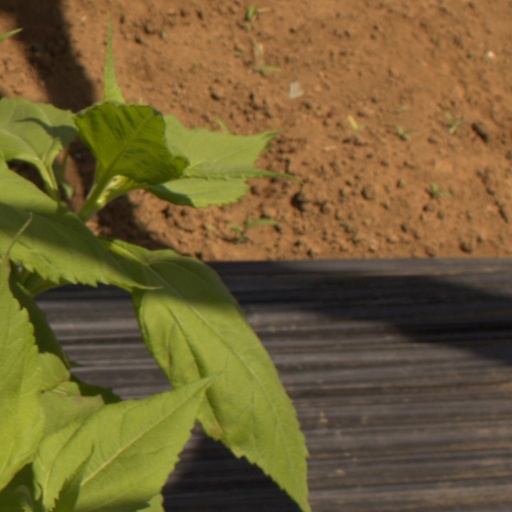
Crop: Jerusalem artichoke